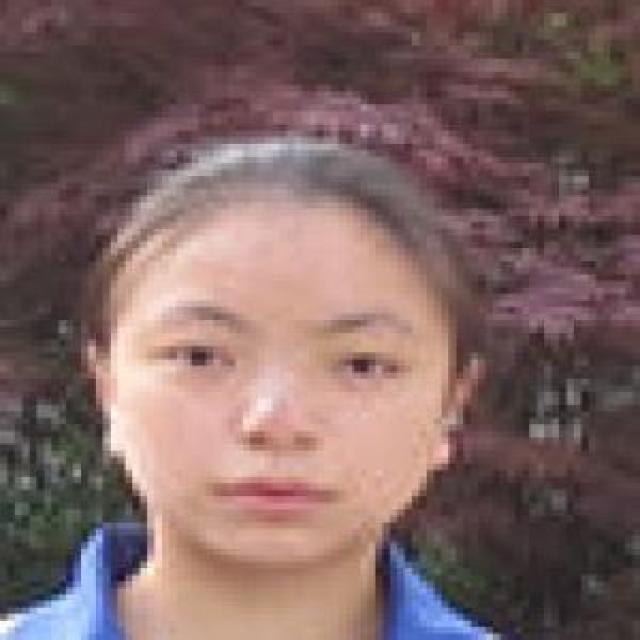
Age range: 13-20